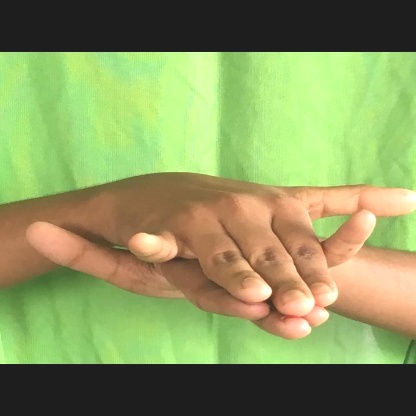
Mudra: Varaha